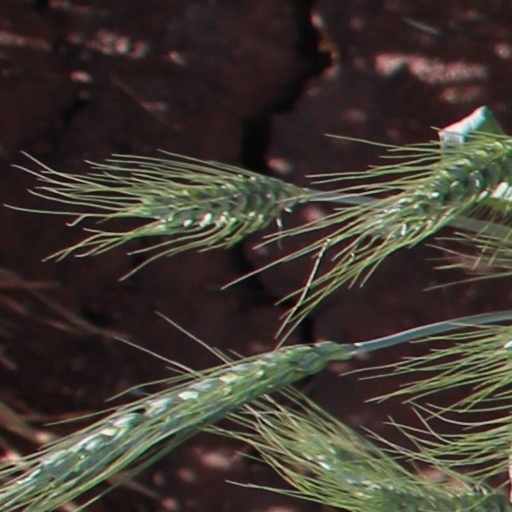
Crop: wheat